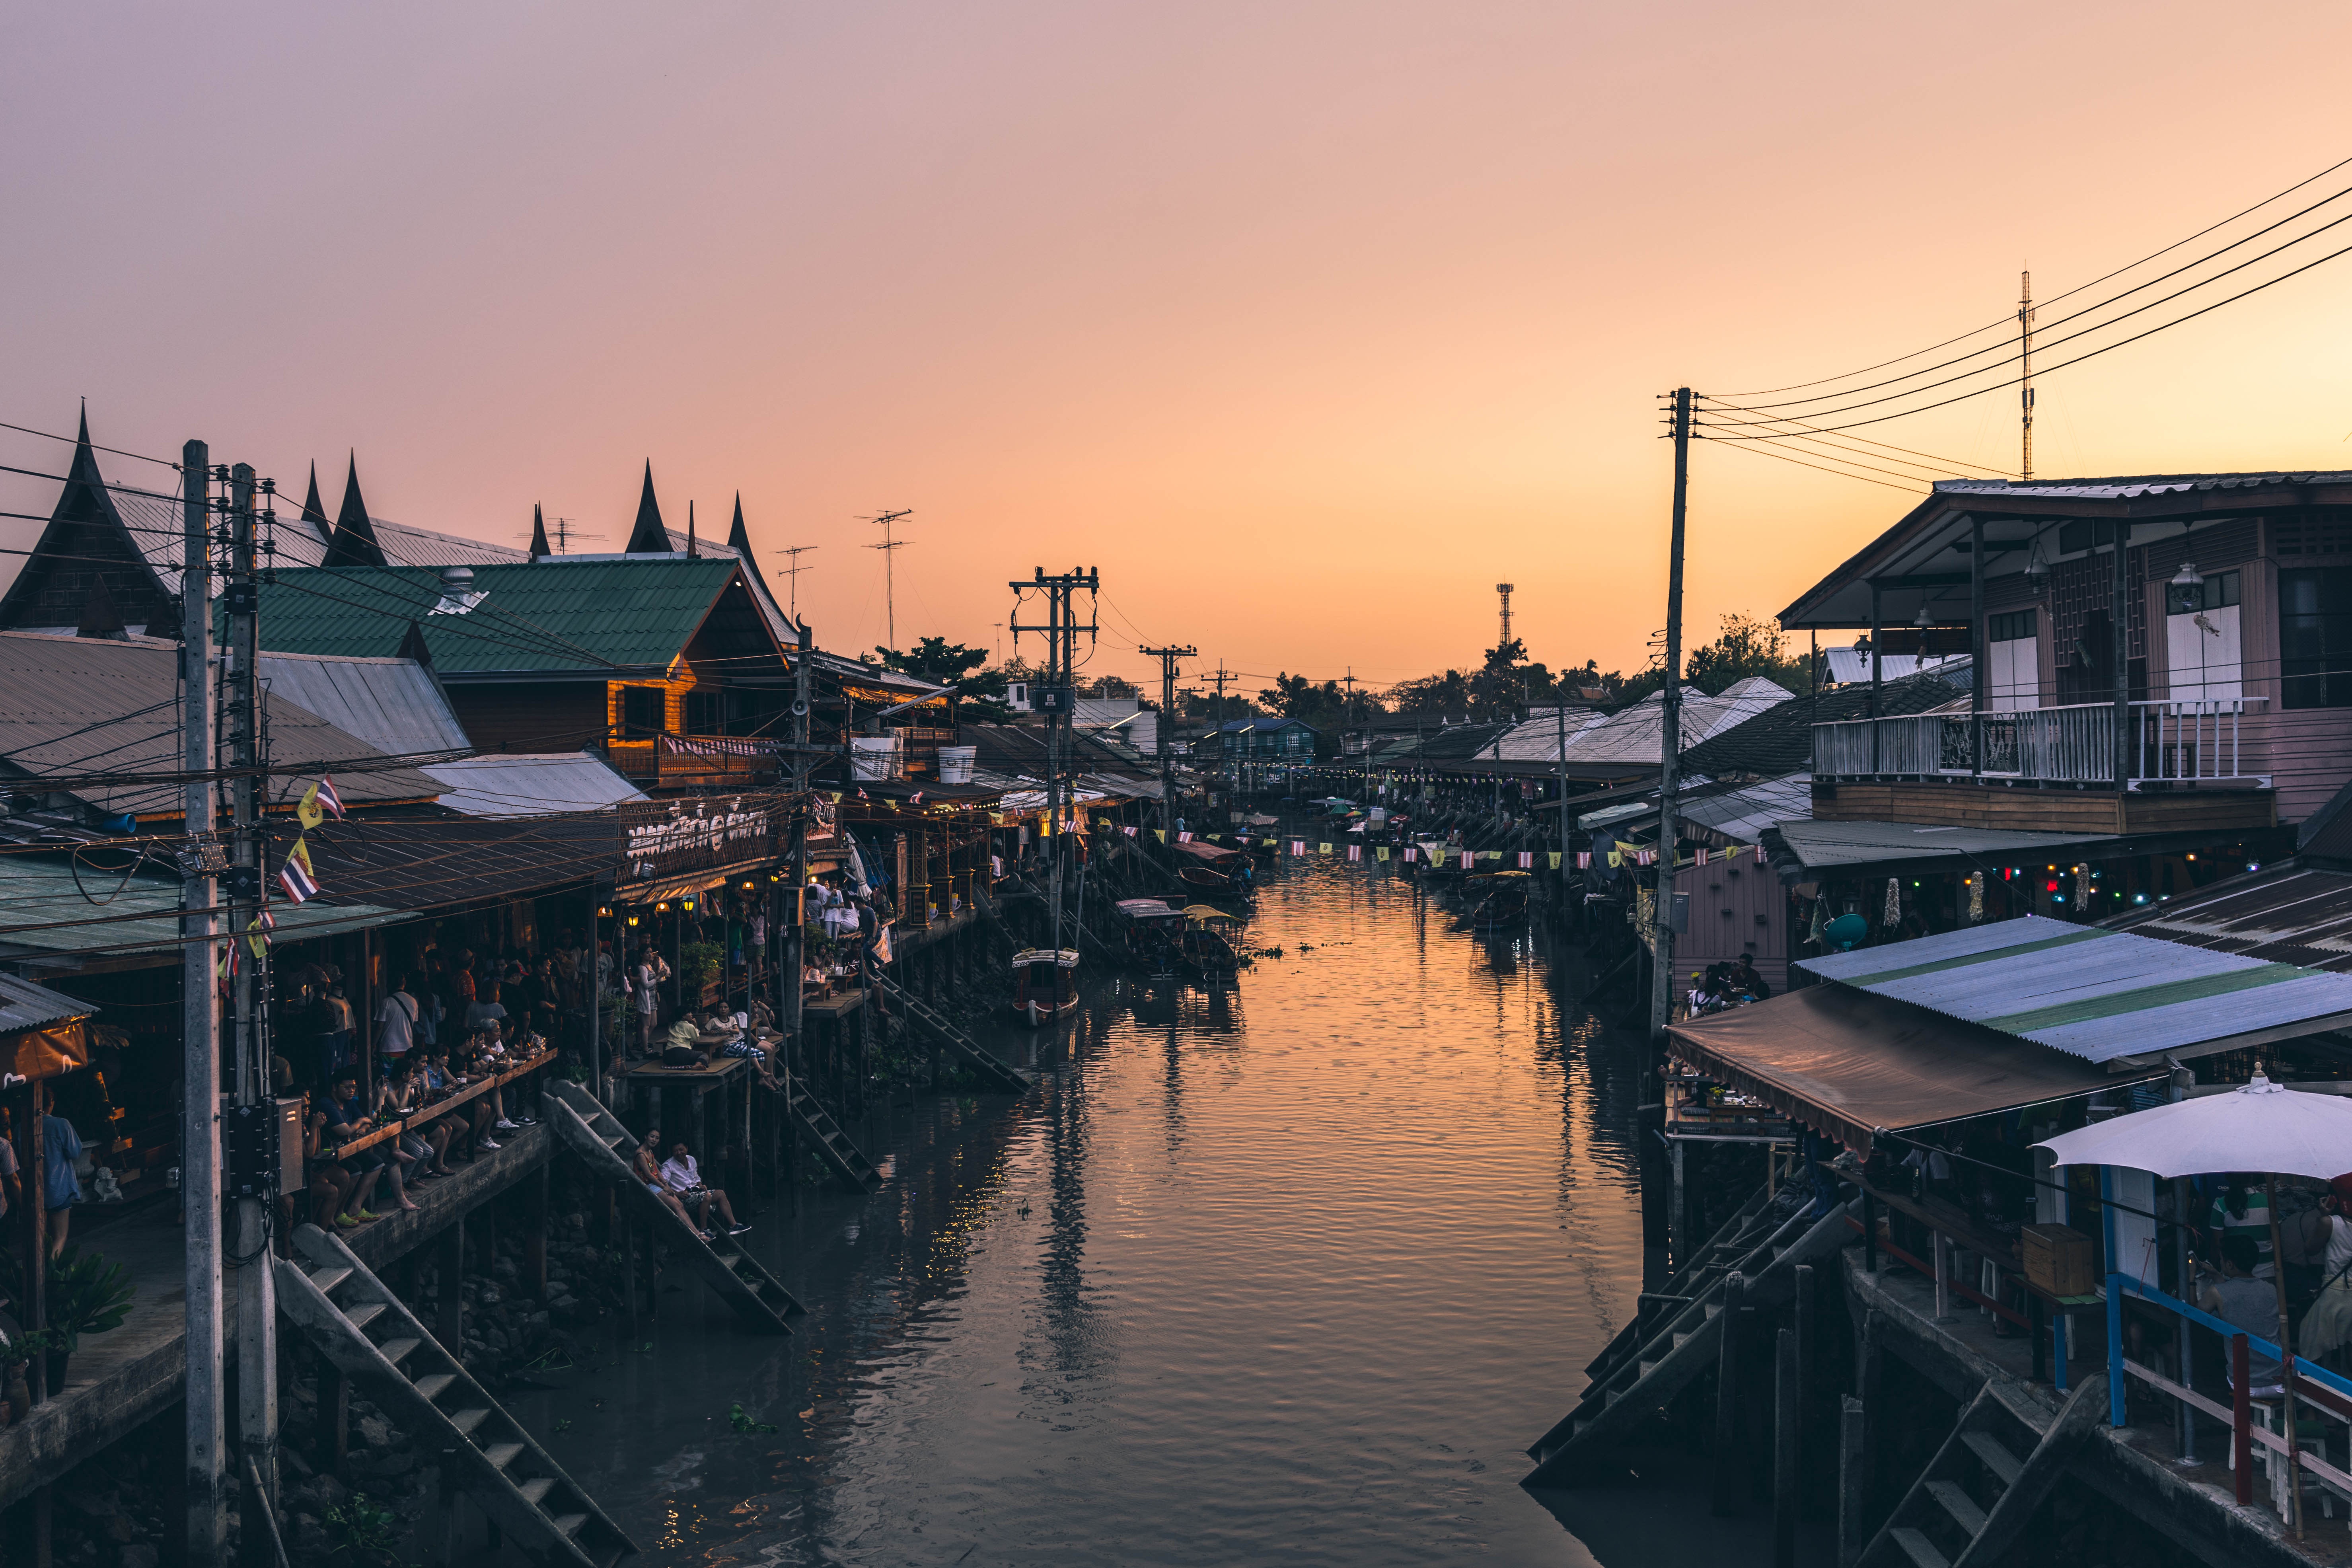
sea, dock, sunset, boat, morning, river, canal, cityscape, dusk, evening, reflection, vehicle, harbor, marina, port, waterway, urban area